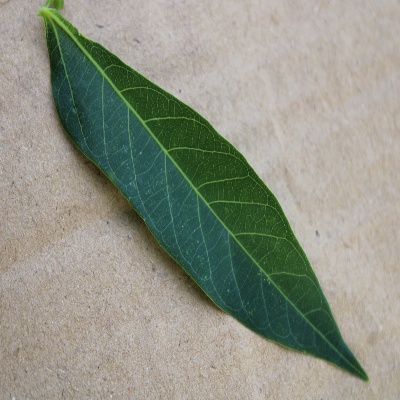
Crop: Cassava
Condition: healthy